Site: saxony
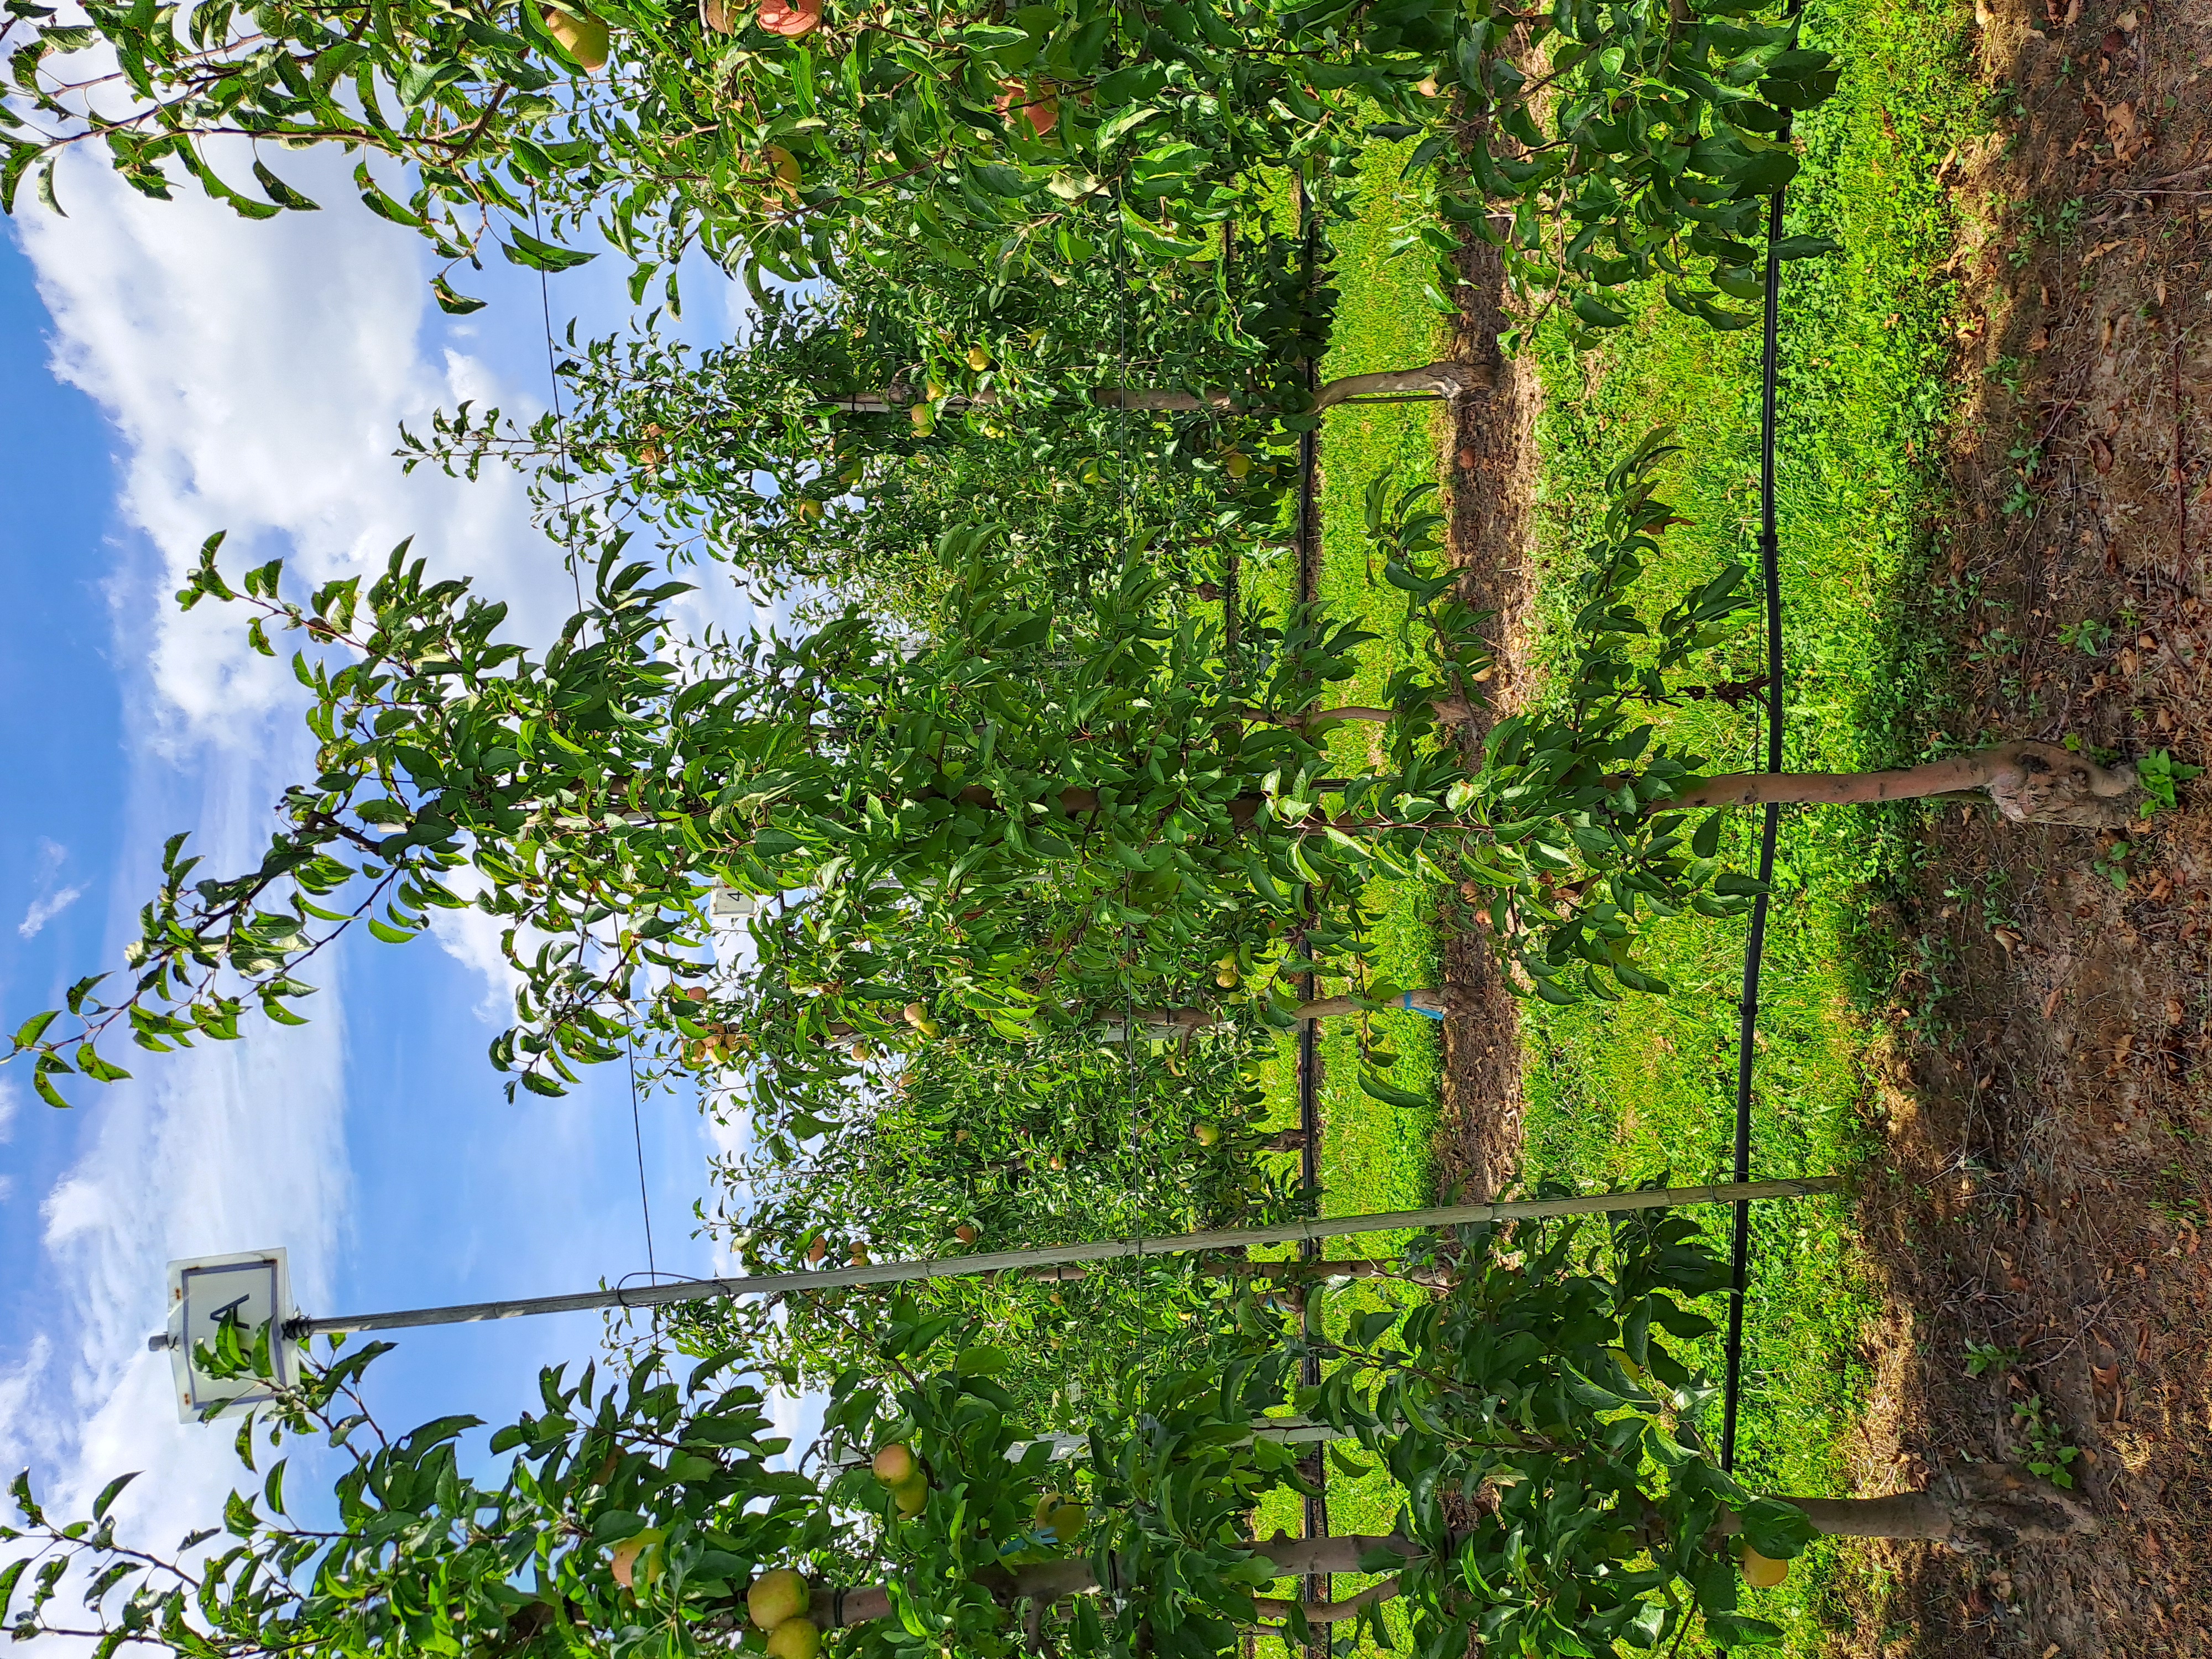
Growth stage (BBCH 85): Maturity of fruit and seed